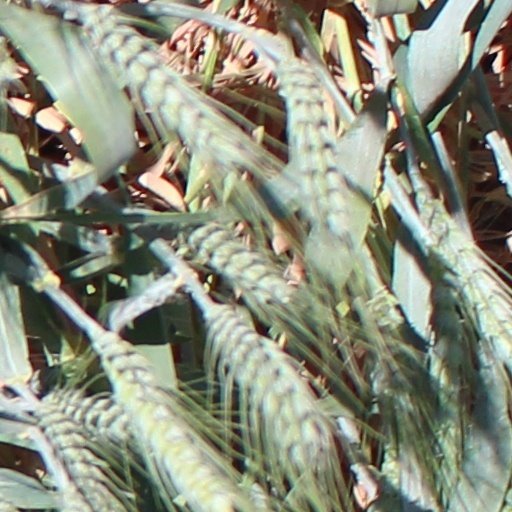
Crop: wheat